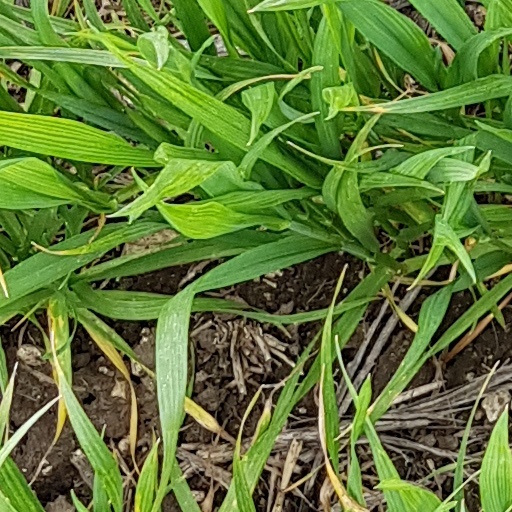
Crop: wheat